Ancient Regime of Spain

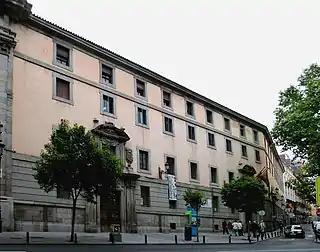
Colegio Imperial de la Compañía de Jesús, today Instituto San Isidro.

Internal public order was in the hands of the local justices: manorial or urban, and their dispersion was the norm. The "rollo" or pillory was the symbol of the exercise of jurisdiction, and its presence at the entrance to the towns indicated this, as well as being used to carry out the penalties of death or public shame. The social ideal of expeditious justice was reactivated with each episode of delinquency that struck the imagination, especially crimes that altered the urban "pax". The night patrols sought, more than to avoid them, to make present the existence of a vigilance. Crimes in unpopulated areas were much more difficult to prevent and more punished. The "Santa Hermandad" was a militia of "cuadrilleros" managed by the Castilian town councils (similar to the Catalan "somatén"), which came to be controlled by the monarchy in the time of the Catholic Monarchs. Brigandage -including that of the rural nobles- did not disappear, and the mechanisms to combat it did not reach the mountainous areas -Sierra Morena, areas of Catalonia or Galicia- until the repopulation of some of them was developed (Olavide's program for Sierra Morena). Its survival in the 19th century was the object of attraction of a curious romantic "tourism". There was no police force worthy of the name until Ferdinand VII, who used it as an agency of political repression, and later even the Civil Guard (1844), which inherited many characteristics of the "Santa Hermandad", such as territorial deployment with a preferably rural vocation. Curiously, the only security corps in existence today that derives from the Ancien Régime is the "Mossos d'Esquadra", recovered by the Autonomous Community of Catalonia, which was created as "Escuadras de Paisanos Armados" on 24 December 1721, with a rather inautonomist purpose: to maintain public order in substitution of the somatén and to put an end to the strongholds of miquelets supporting Charles of Austria.